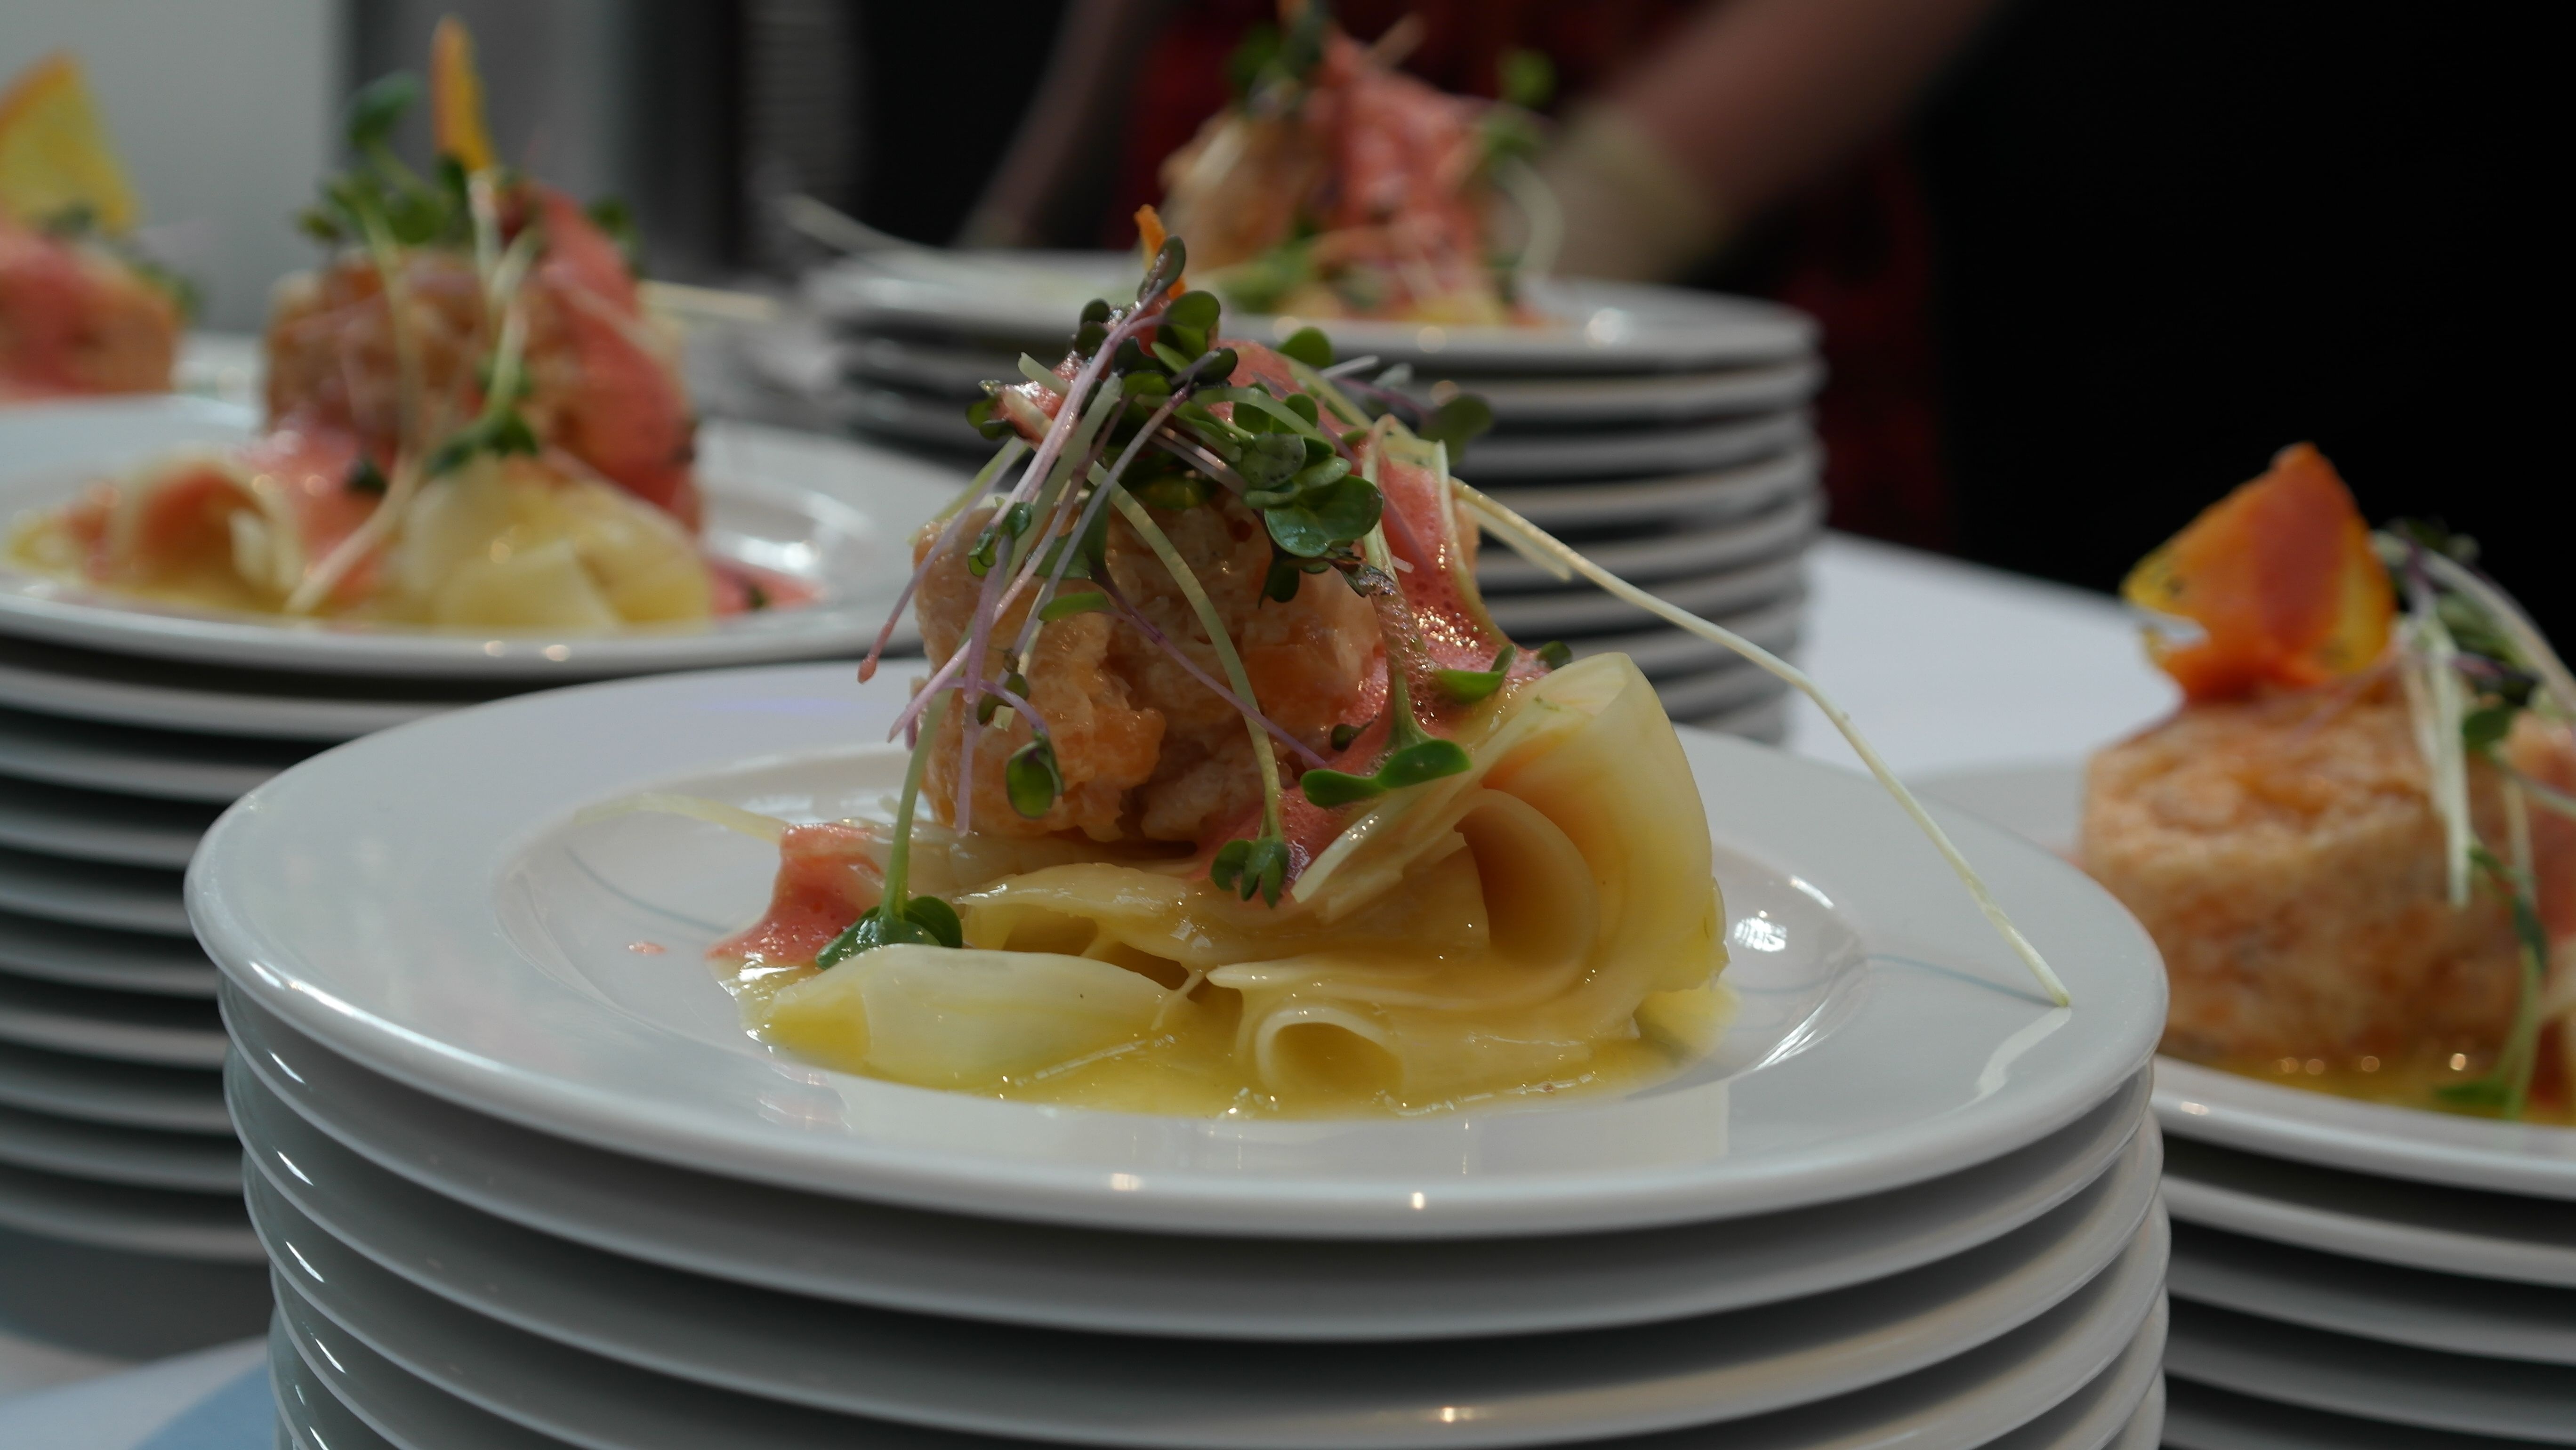
restaurant, dish, meal, food, fishing, plate, seafood, fish, eat, cuisine, delicious, nutrition, salmon, dine, brunch, delicacy, hors d oeuvre, smoked fish, tartar, salmon tartare